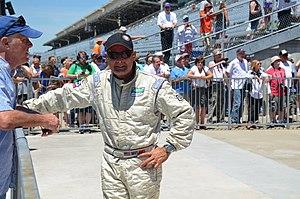
Davy Jones est un ancien pilote de voitures de courses américain né le 1ᵉʳ juin 1964 à Chicago.